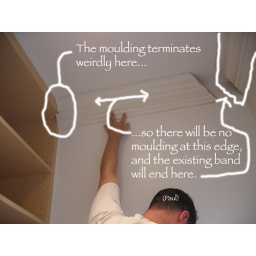
at master closet, above door to bedroom